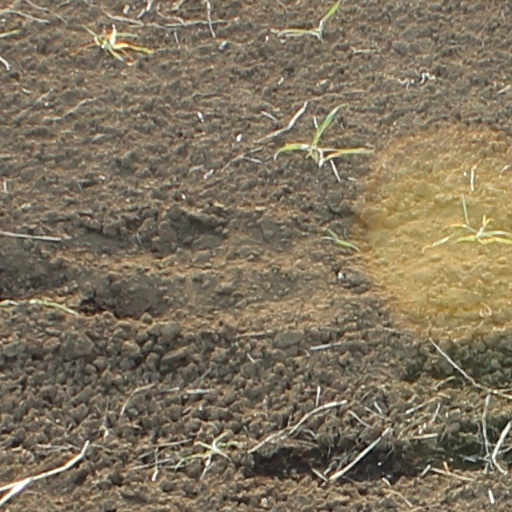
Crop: wheat